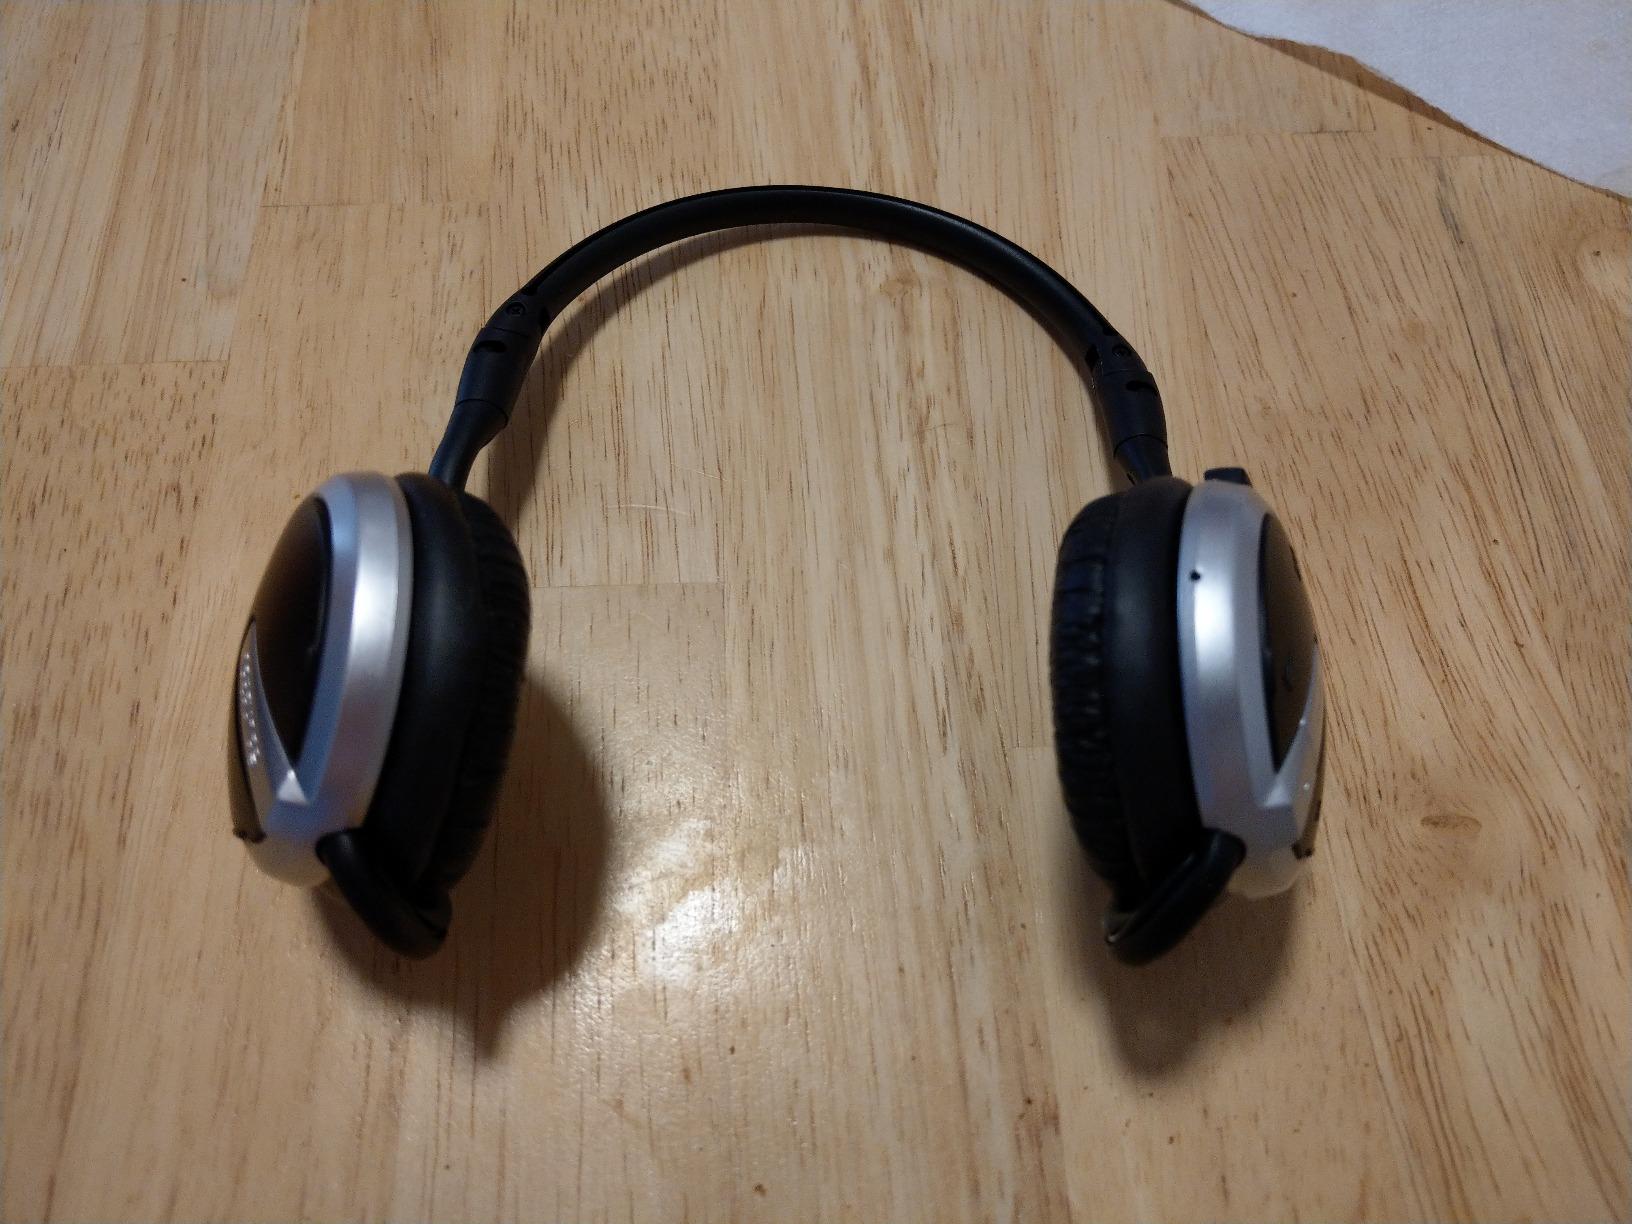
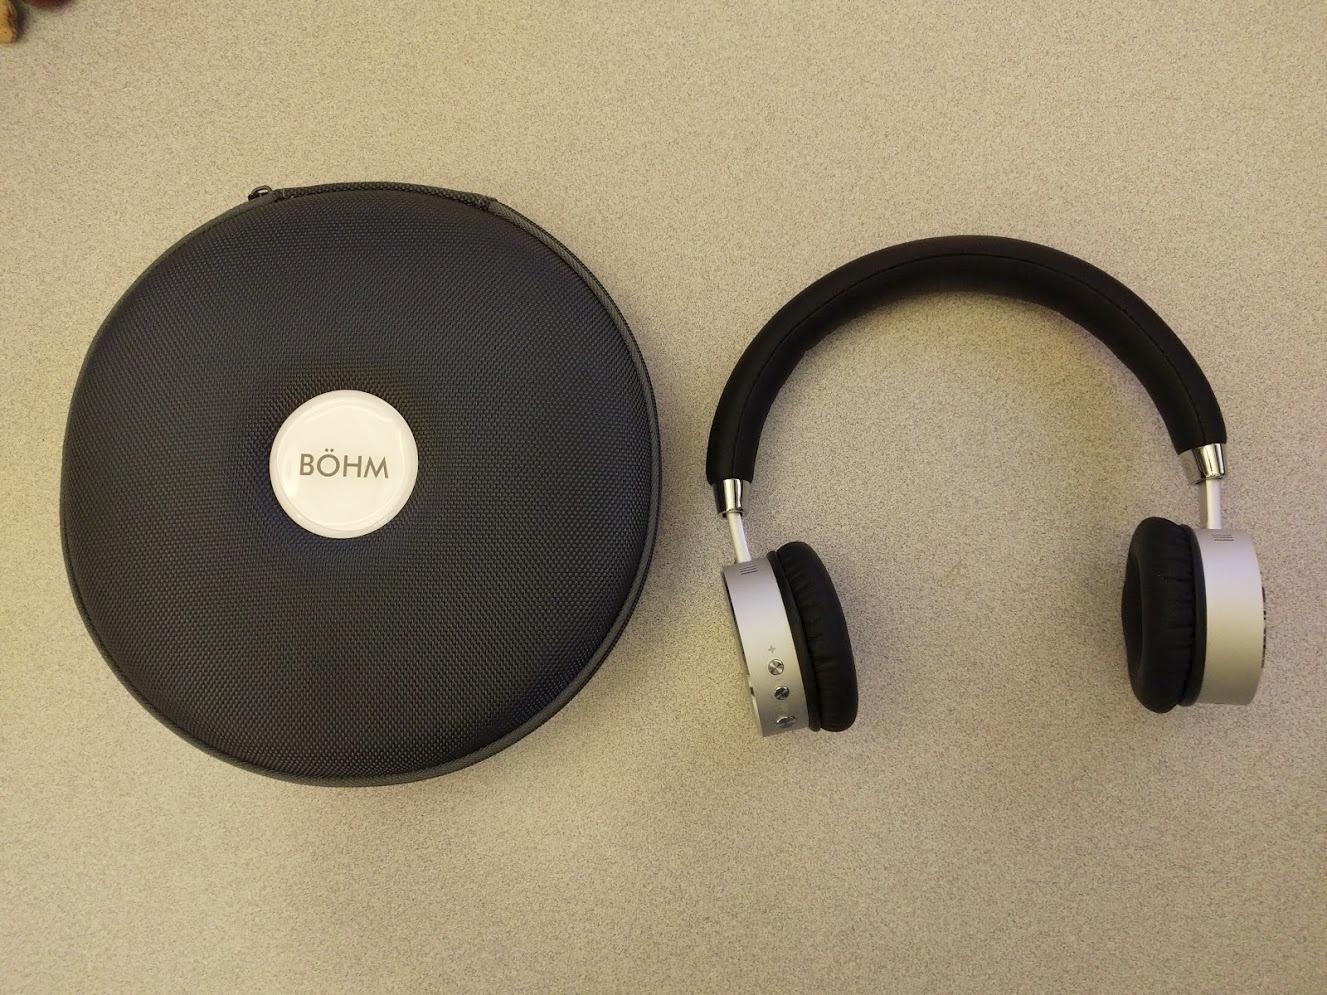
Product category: headphones
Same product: no